Homosexuality in medieval Europe

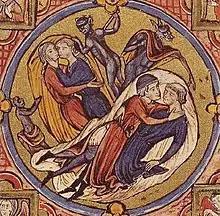
('moralized bibles')

As more depictions of sodomy became prevalent, there came about a form of writing that interlaced the writing of homosexual love and biblical texts. These became known as "moralized" texts. This form of writing was typically accompanied by illuminated manuscripts, which led to them being more costly and also just as rare. Typically commissioned by someone of royal status, they existed as a reinventing of the ancient literary text of the bible and Greek literature. Within this, they are translated and the context is reinvented to fit the morals of Christianity in the thirteenth and fourteenth centuries. The most famous of these being the "Bible Moralisée" which features manuscript illustrations in circles to show which moral it stands for. Paired with this was the "Ovide Moralisée", used to change feelings against previous pagan literature. With this in mind, typically works within them that portrayed homosexual love were then reinvented to instead condemn the happening inside of the manuscript. Within the "Ovide Moralisée", a text on Jupiter and Ganymede is instead used to condemn sodomy, though its actual meaning was to show the story of Ganymede becoming the cup-bearer of the gods.